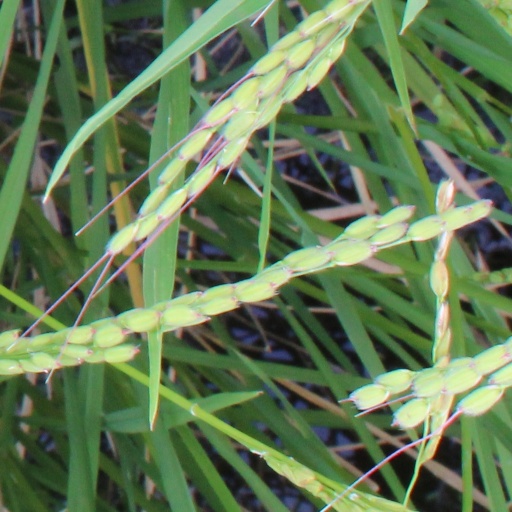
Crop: rice